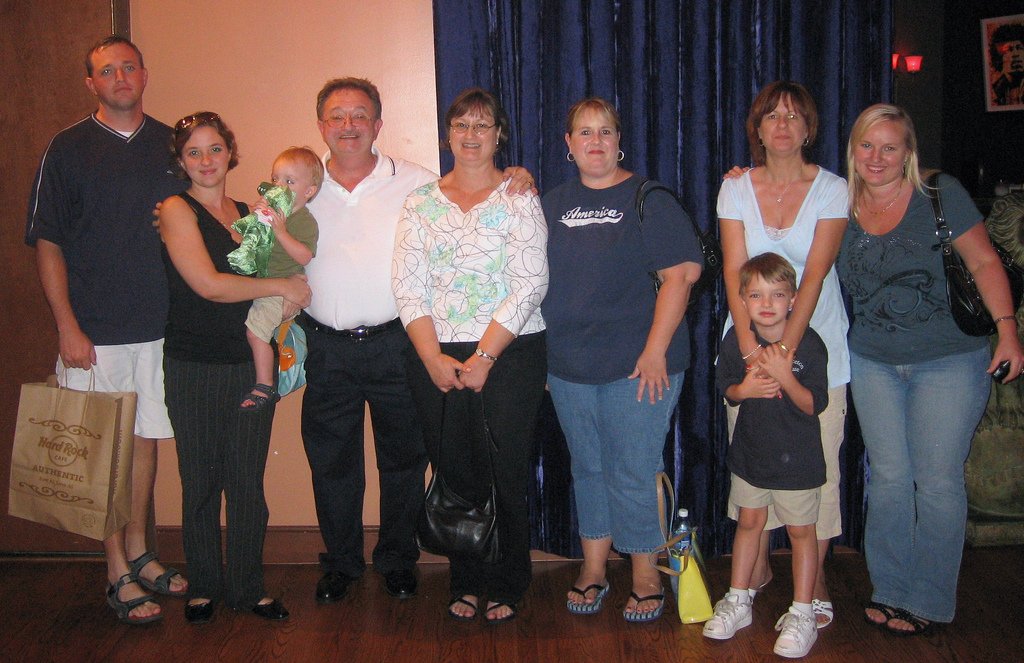
Label: not_food